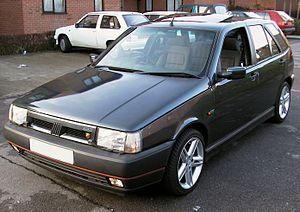
La Fiat Tipo est un modèle de voiture compacte fabriqué par Fiat de 1988 à 1995. Elle a remporté le trophée européen de la voiture de l'année en 1989.